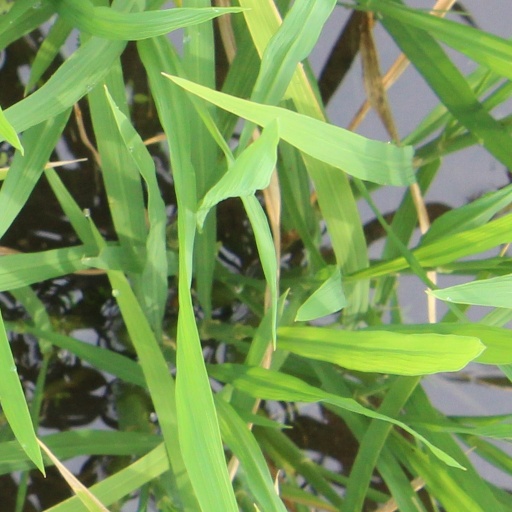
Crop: rice